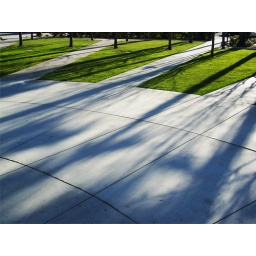
I have this posted in black and white also. I can't decide which one I like better. I like the green in this one.